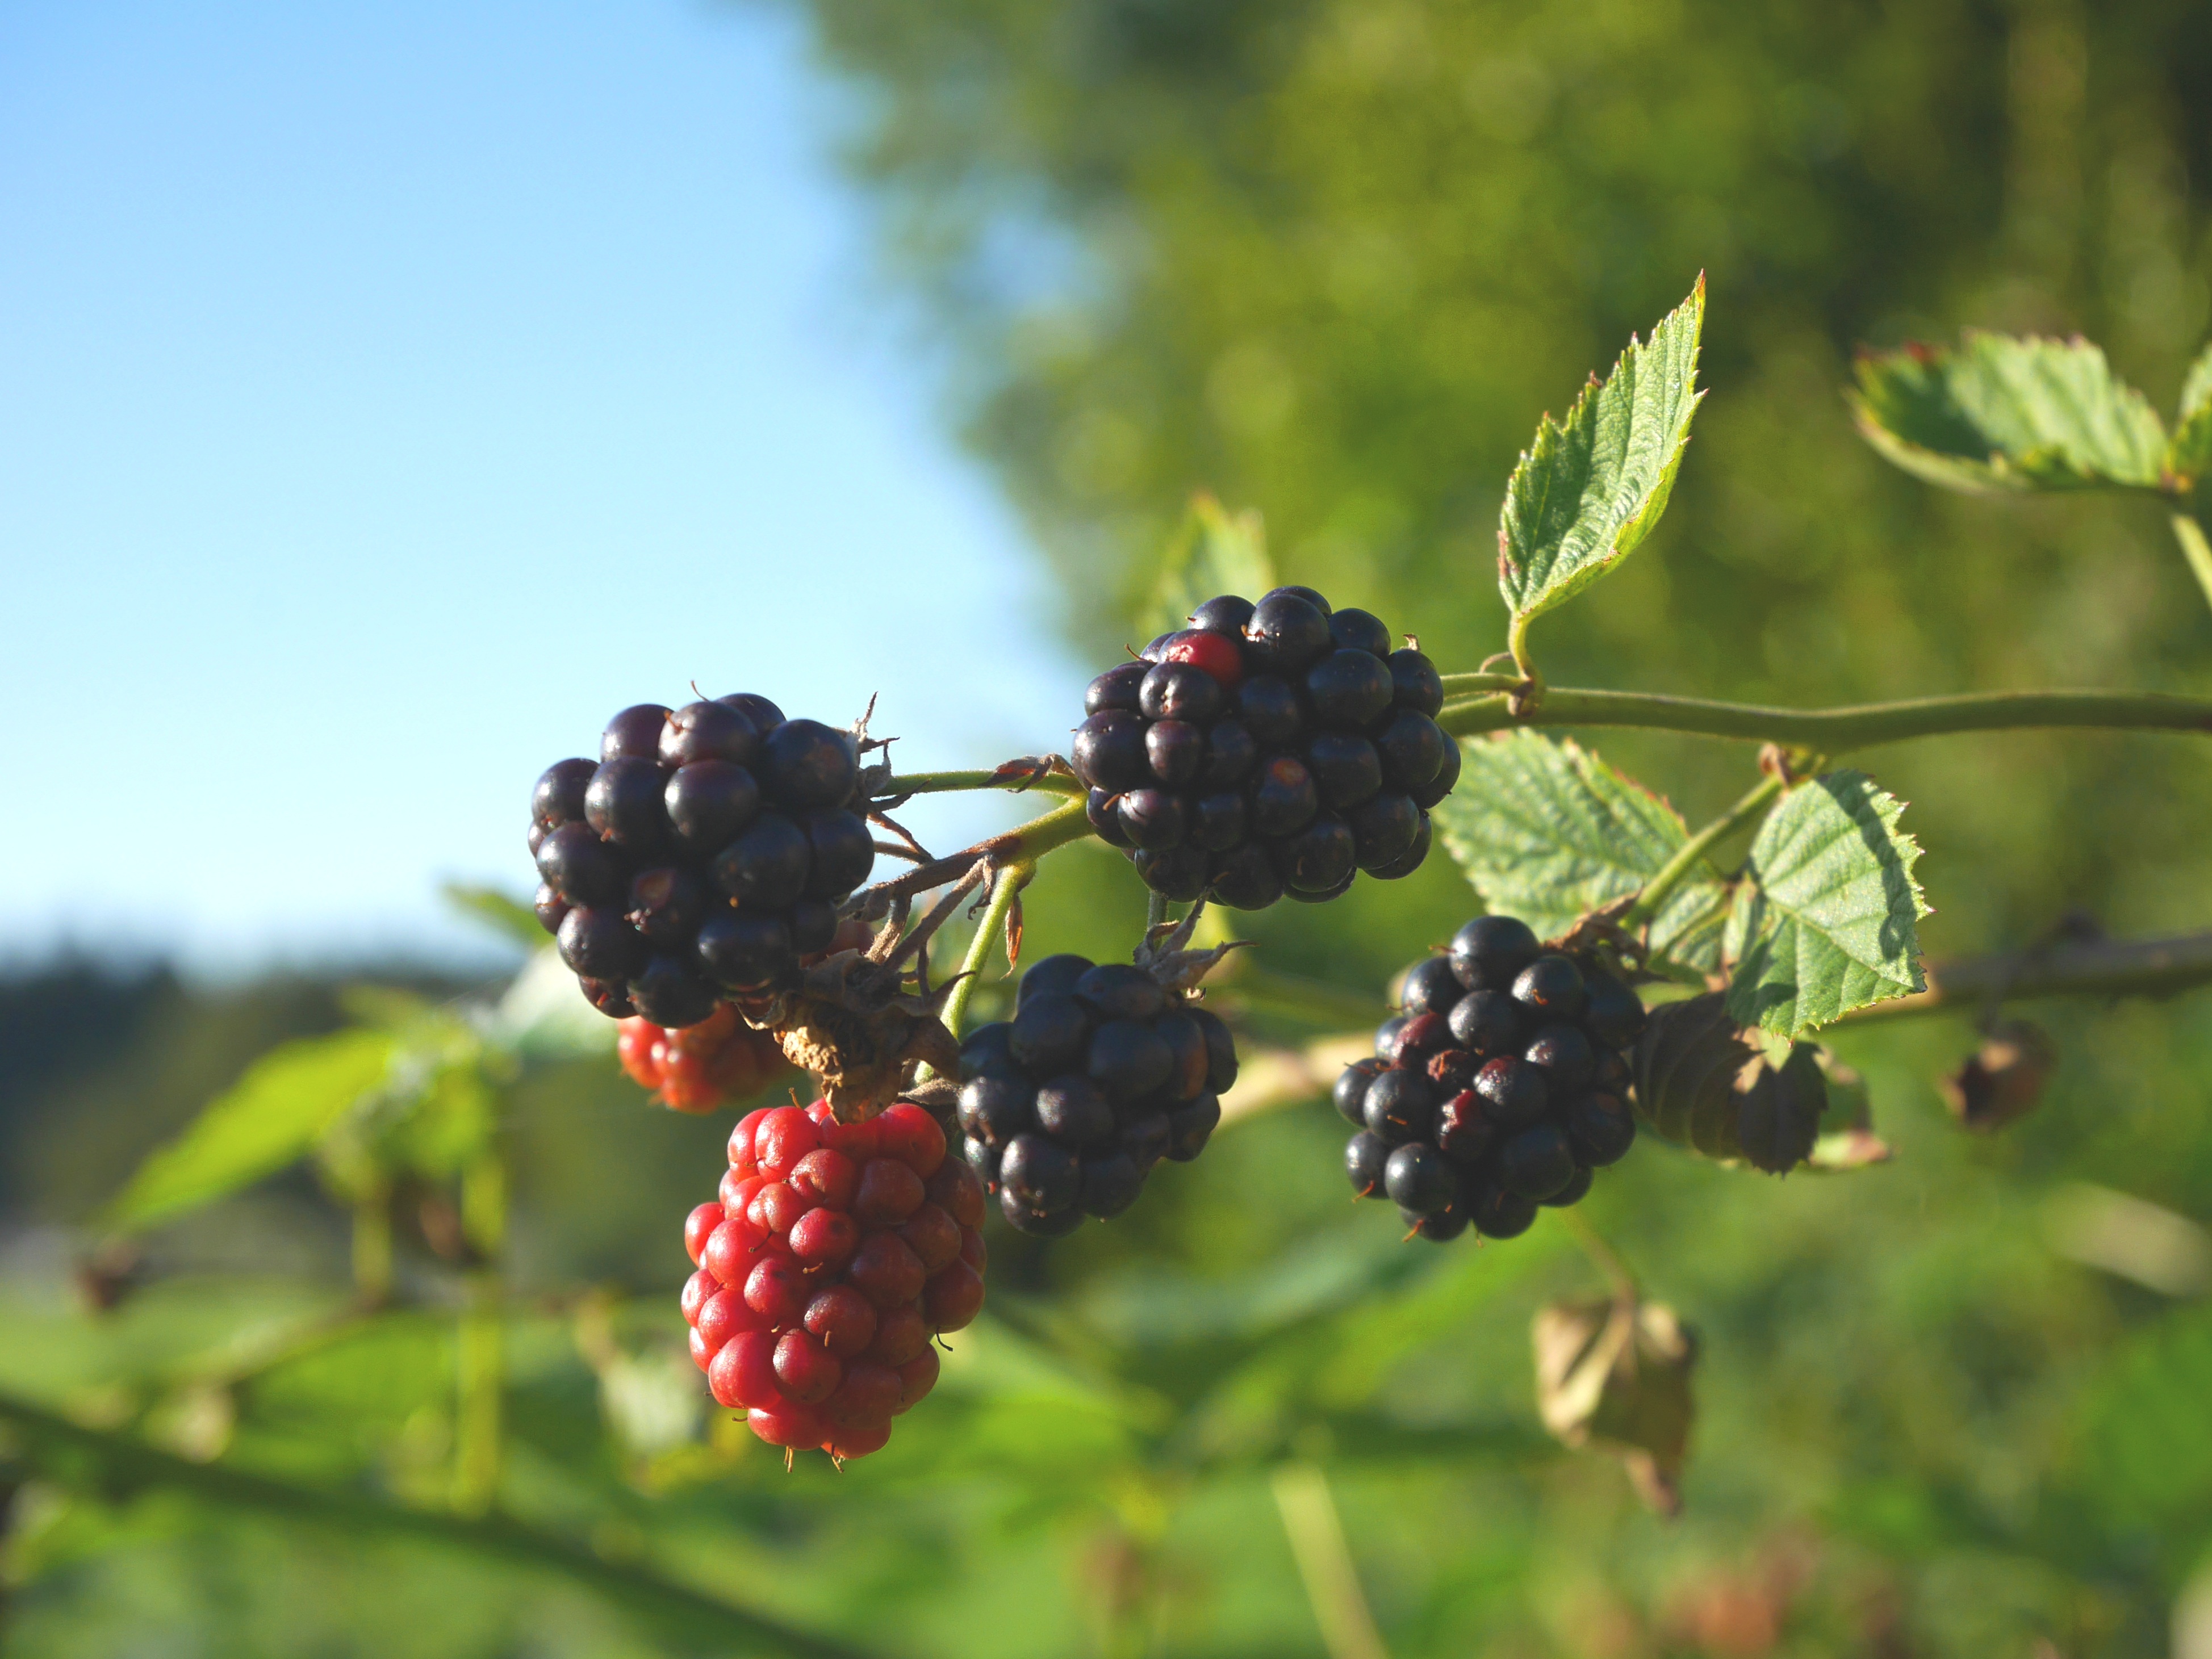
tree, nature, branch, plant, fruit, berry, leaf, flower, summer, food, green, produce, blue, flora, blackberry, shrub, fruits, macro photography, flowering plant, woody plant, land plant